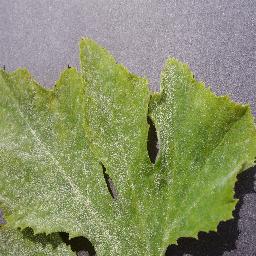
Label: Squash___Powdery_mildew